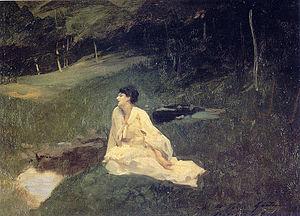
Louise Charlotte Ernestine Gautier, dite Judith Gautier, par son mariage Madame Catulle Mendès, est une femme de lettres française, née à Paris le 25 août 1845 et morte à Saint-Énogat le 26 décembre 1917.